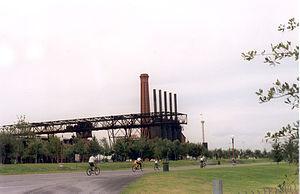
Cet article recense les sites concernés par l'observatoire mondial des monuments en 2014.